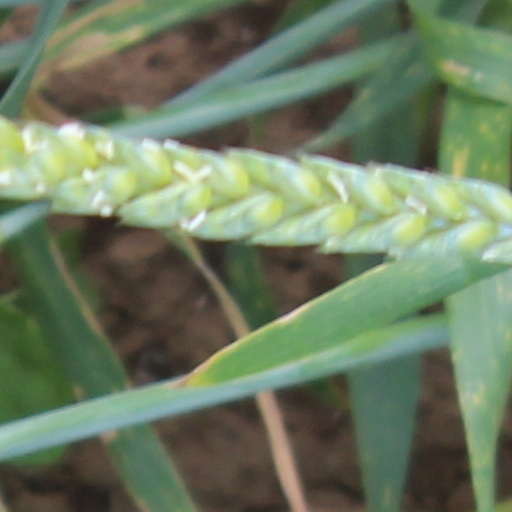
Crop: wheat